Henryton Tunnel

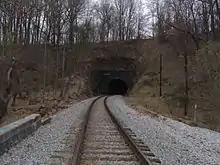
East entrance to the tunnel. B&O widened the tunnel for double track in 1865, but converted the entire Old Main Line to single track in 1959, to utilize higher center tunnel clearances.

The Henryton Tunnel, located near Henryton in southern Carroll County, Maryland, is the third-oldest tunnel in the world that remains in active railroad use. Constructed by the Baltimore and Ohio (B&O) Railroad and opened around 1850, it was the first tunnel constructed on the B&O's Old Main Line. In 1865 the tunnel was widened to accommodate double track. It was rebuilt into its current form in 1903. The tunnel has brick portals and lining. The coping and footings are concrete.